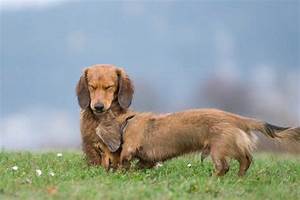
Label: cane